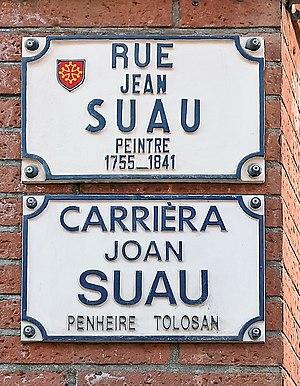
La rue Jean-Suau est une rue du centre historique de Toulouse, en France. Elle se trouve dans le quartier Capitole, dans le secteur 1 de la ville. Elle appartient au secteur sauvegardé de Toulouse.